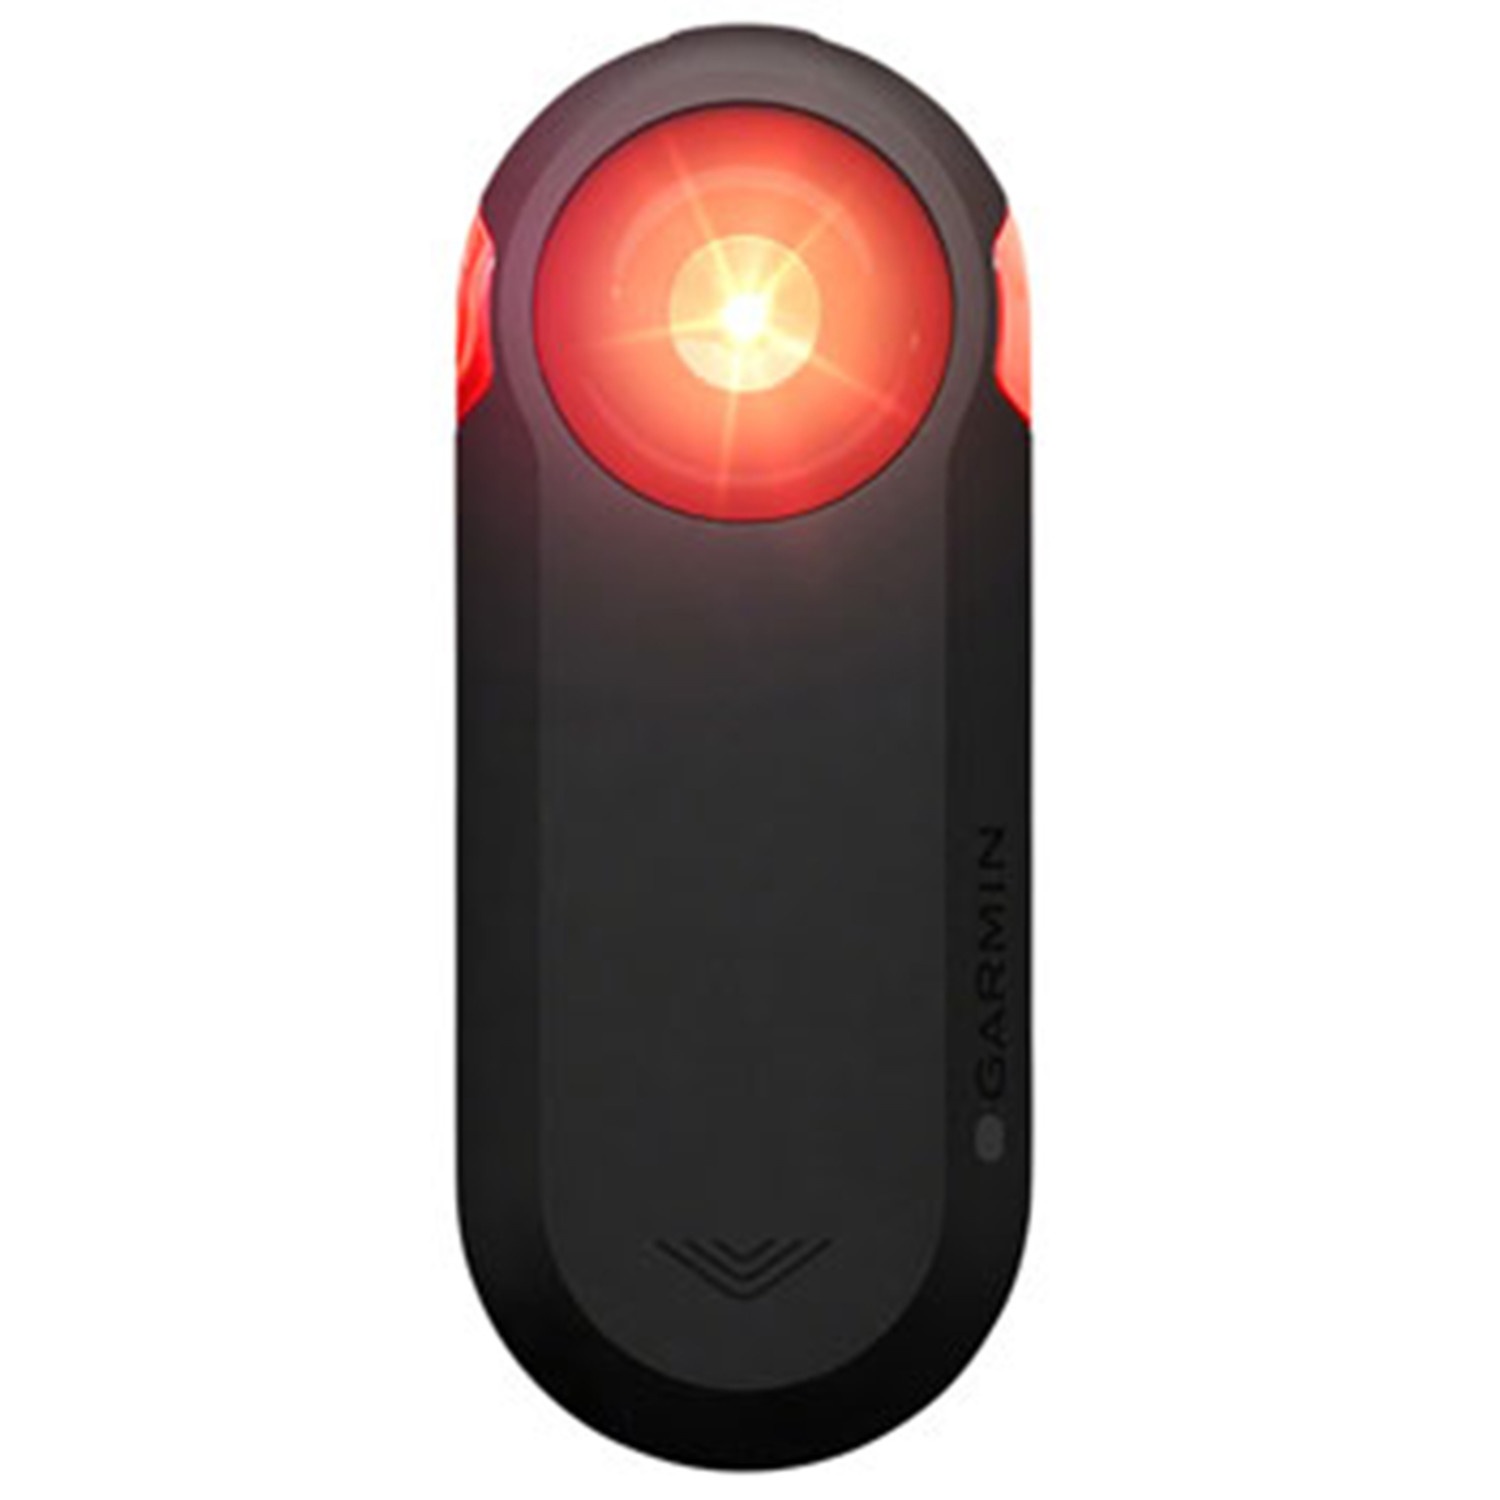
Garmin Varia™ RTL515, Radar Tail Light
See and be seen with Garmin Varia™ RTL515 rearview radar with tail light. It pairs with your Edge™ bike computer, other Garmin device or compatible smartphone to alert you of vehicles approaching from behind up to 153 yards (140 meters) away. When used with your compatible smartphone, the Varia™ app helps increase your awareness with vibration alerts and more. With daylight visibility up to 1 mile, motorists will be able to see you from a distance. The radar's compact vertical design allows for device mounting on most road-use bicycles. And peloton mode provides a low-intensity flash that is kind to other riders' eyes when riding in a group. Rearview radar with tail light provides awareness of vehicles approaching from behind up to 153 yards (140 meters) away Pairs seamlessly with your Edge™ bike computer and compatible smartphone as well as select Garmin wearables or the radar display unit When used with your compatible smartphone, the Varia™ app provides graphics — plus tone and vibration alerts — that indicate approaching cars When used with a compatible smartphone, Varia™ radar integrates with third-party apps such as Ride with GPS to overlay your maps with rearview radar alerts Daylight visibility up to 1 mile alerts motorists to your presence as soon as possible Compact vertical design mounts easily to most road-use bicycles Peloton mode provides a low-intensity light flash that is perfect for cycling in groups Battery life: up to 16 hours in day flash mode, up to 6 hours in solid mode Included: RTL515, mounting hardware, USB cable, documentation
Brand: Garmin
Category: Sporting Goods > Outdoor Recreation > Cycling > Bicycle Accessories